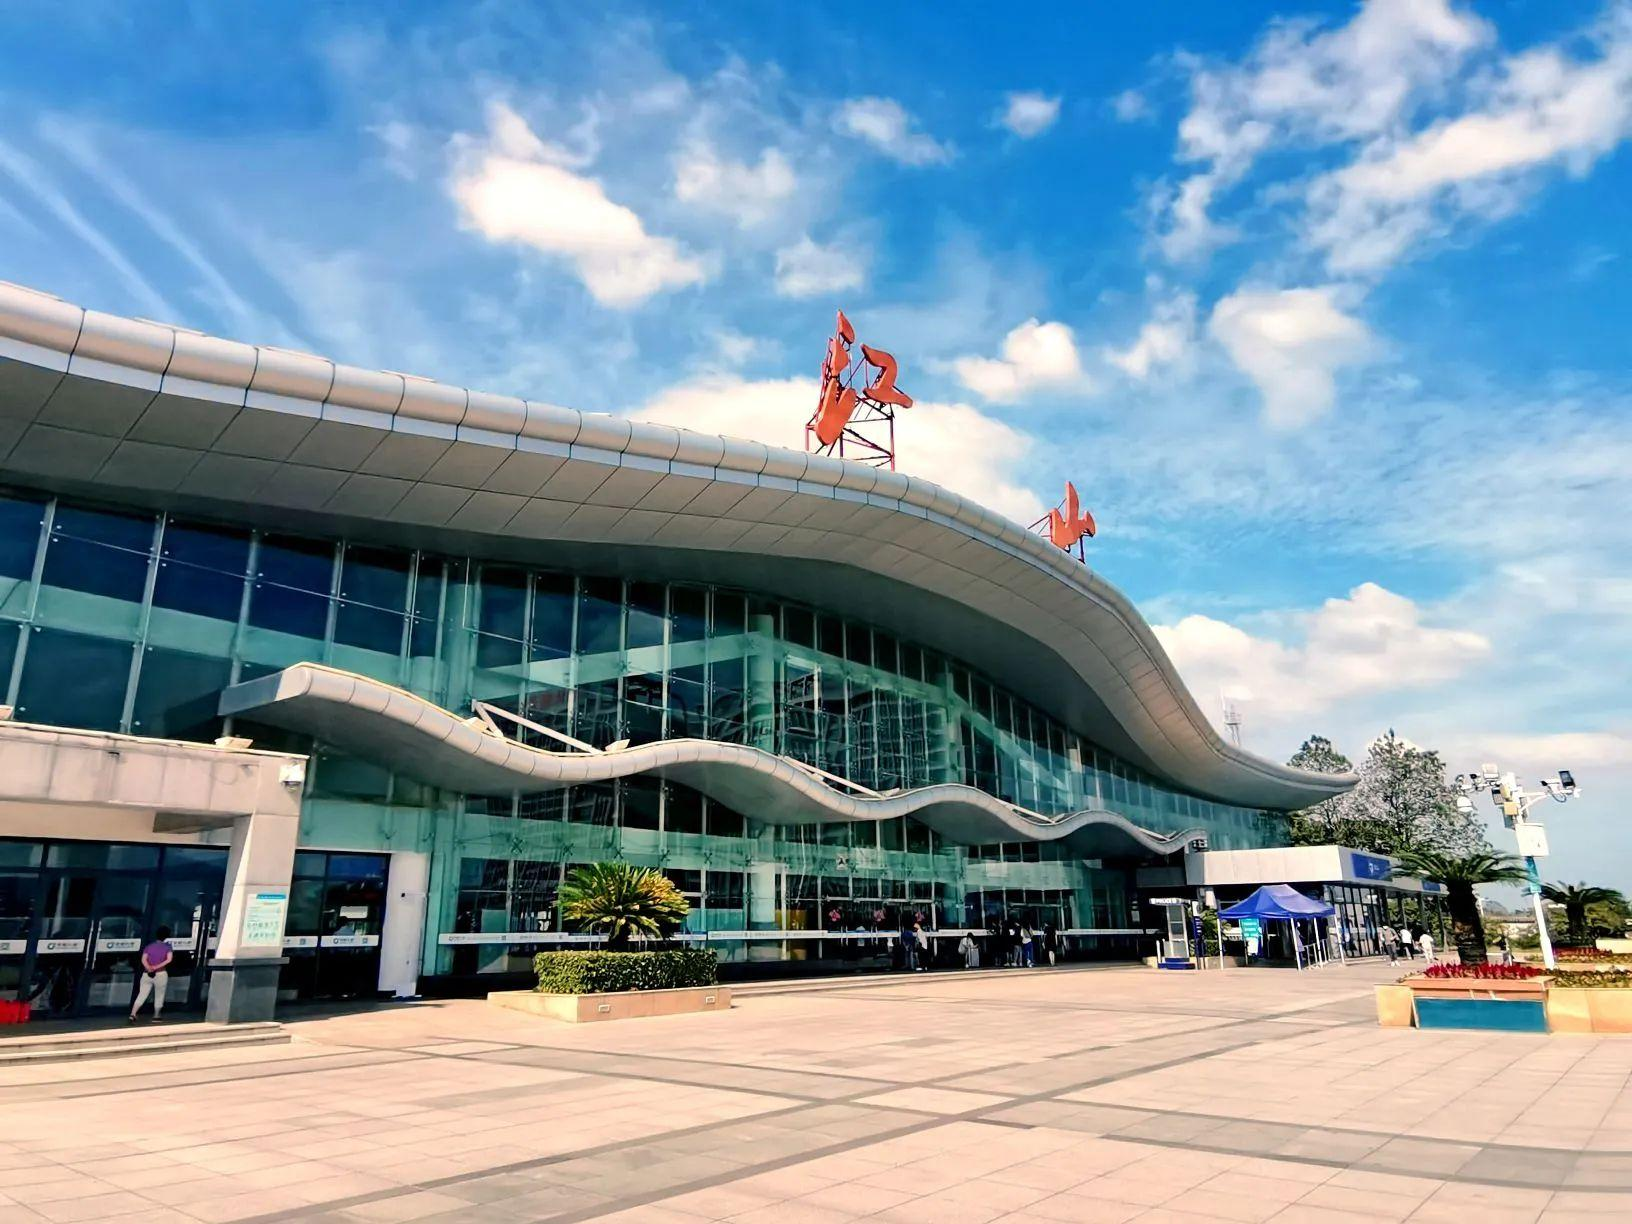
地标名称：江山站
所在城市：衢州市·江山市